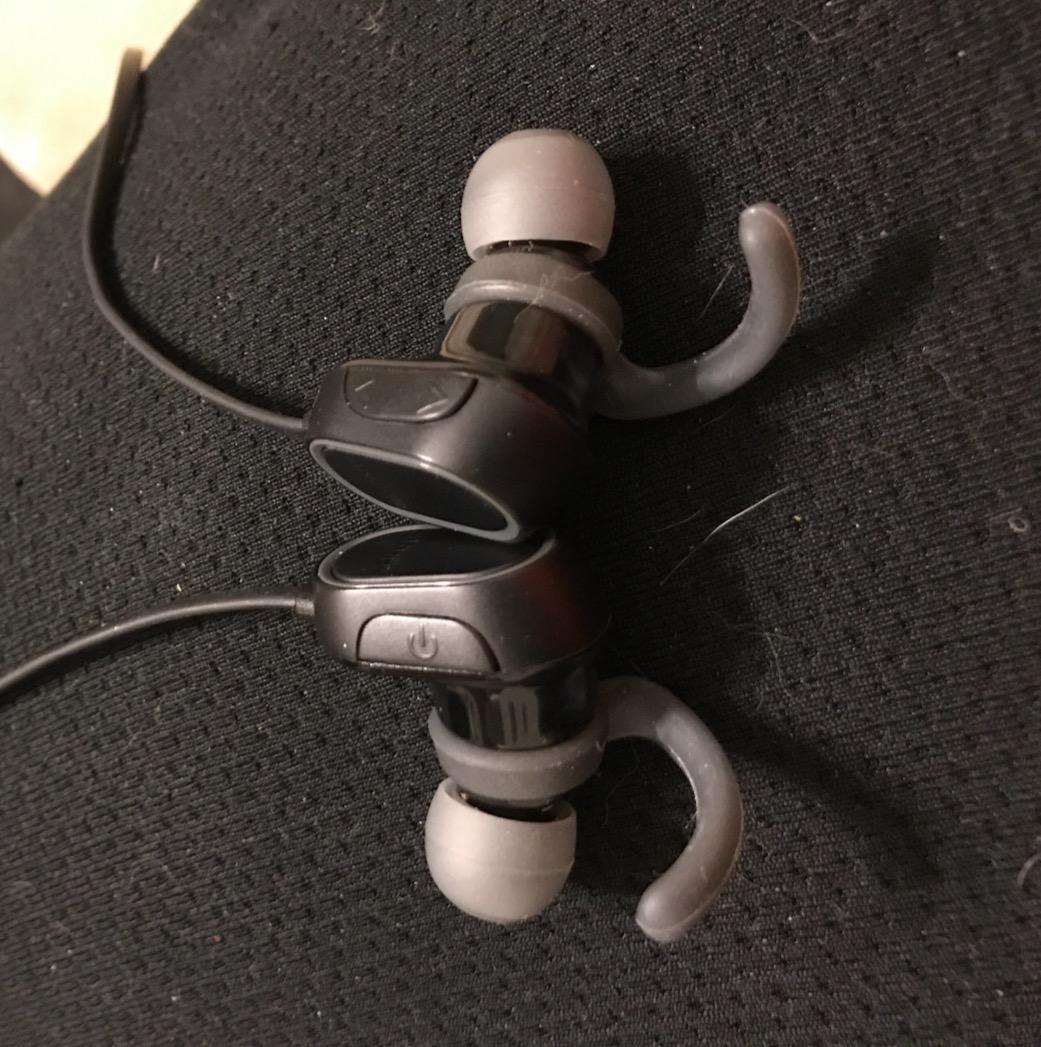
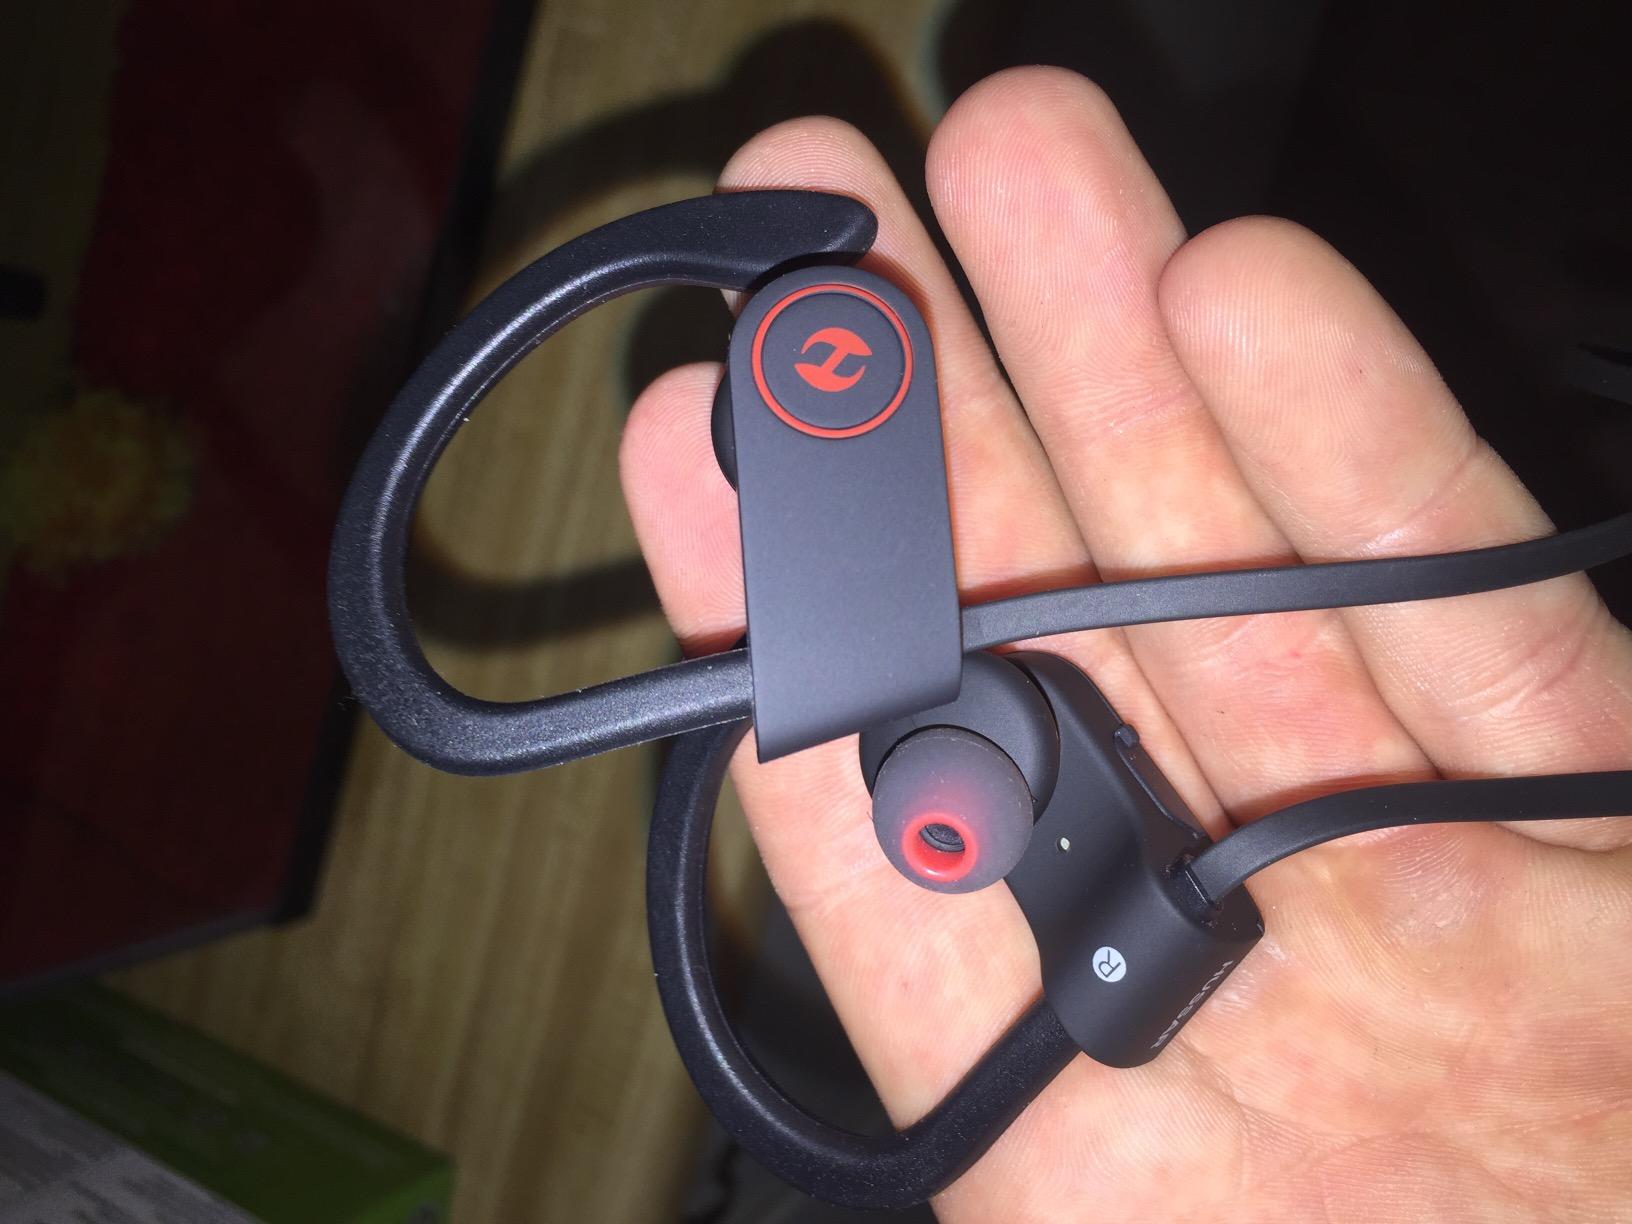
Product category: headphones
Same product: no